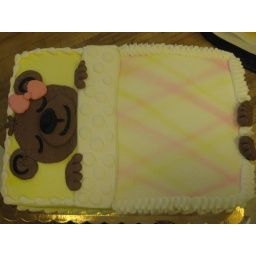
bear in bed sleeping